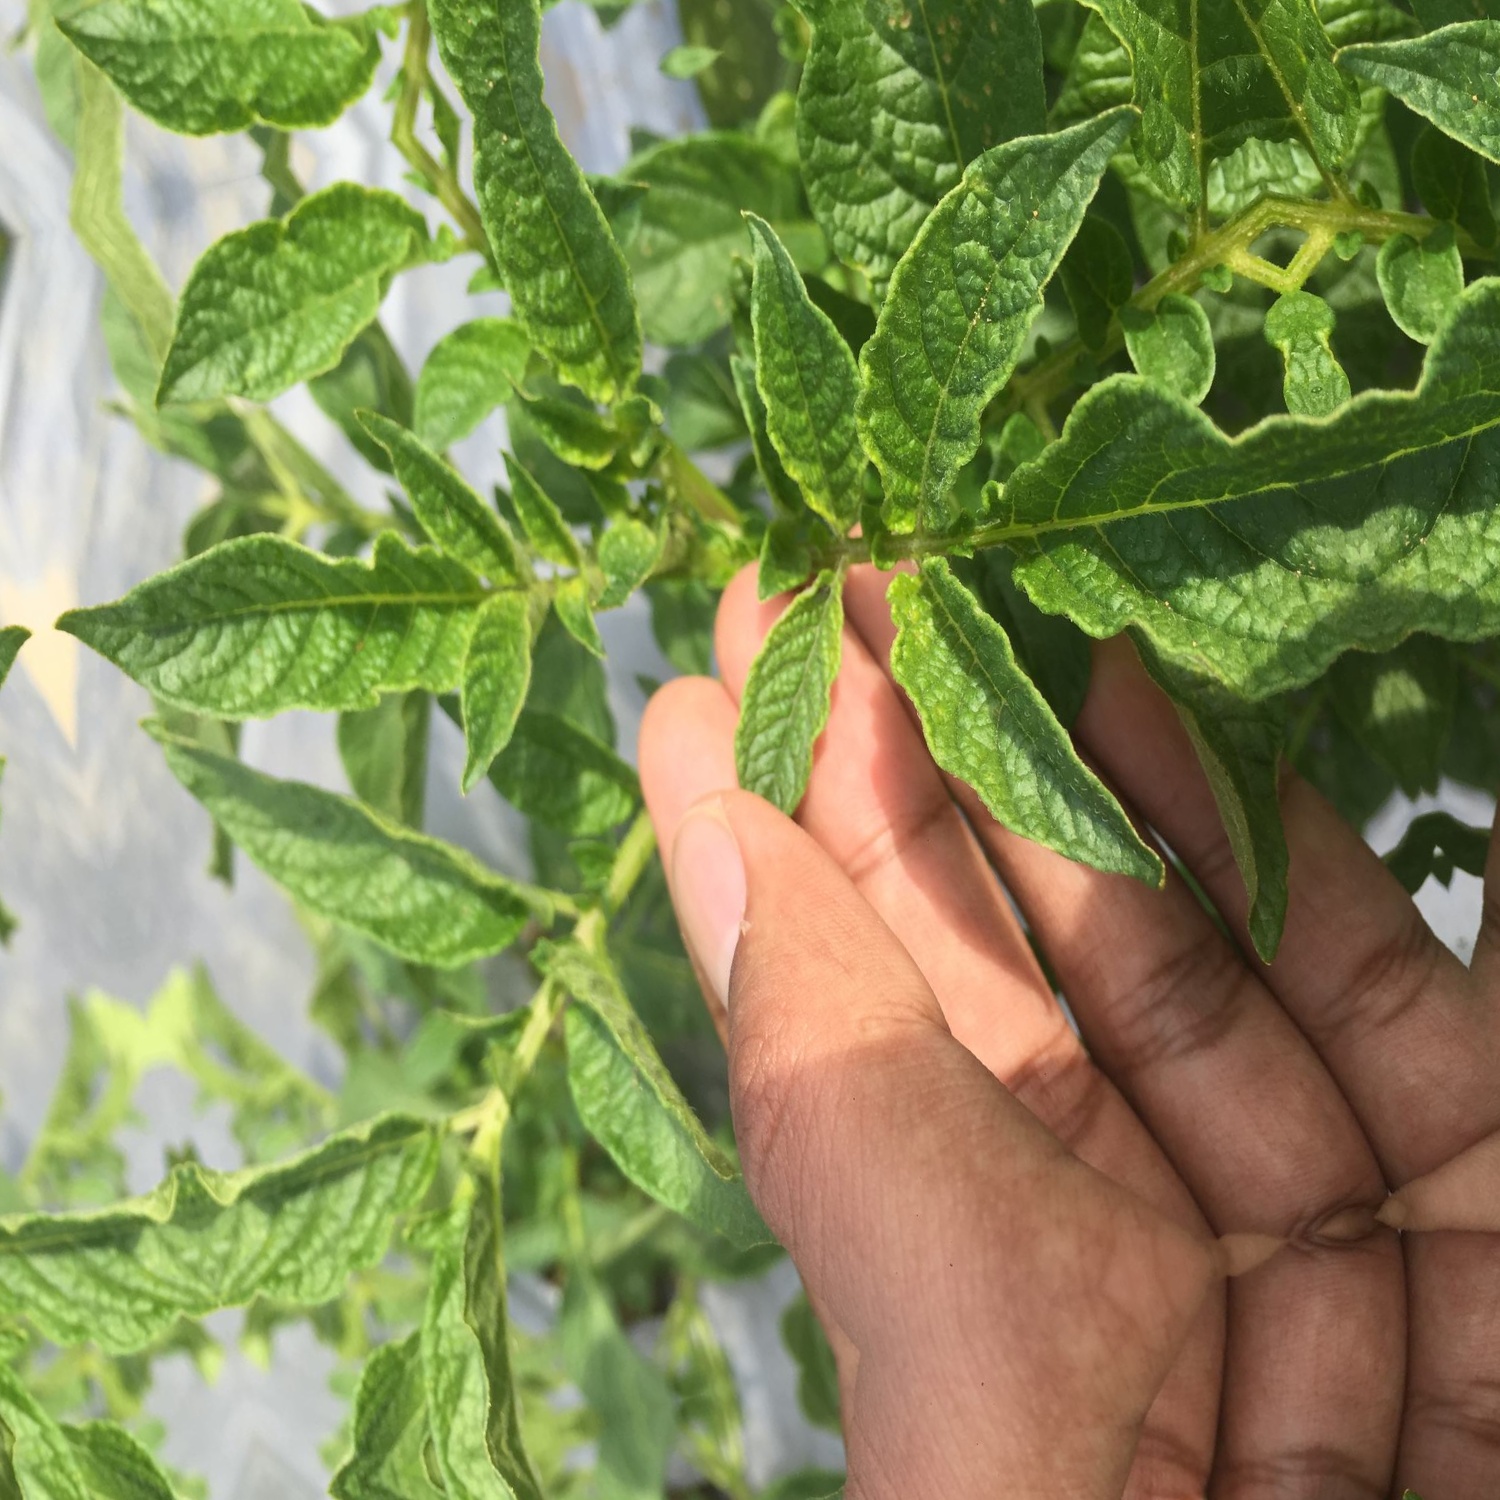
Etiqueta: Virus